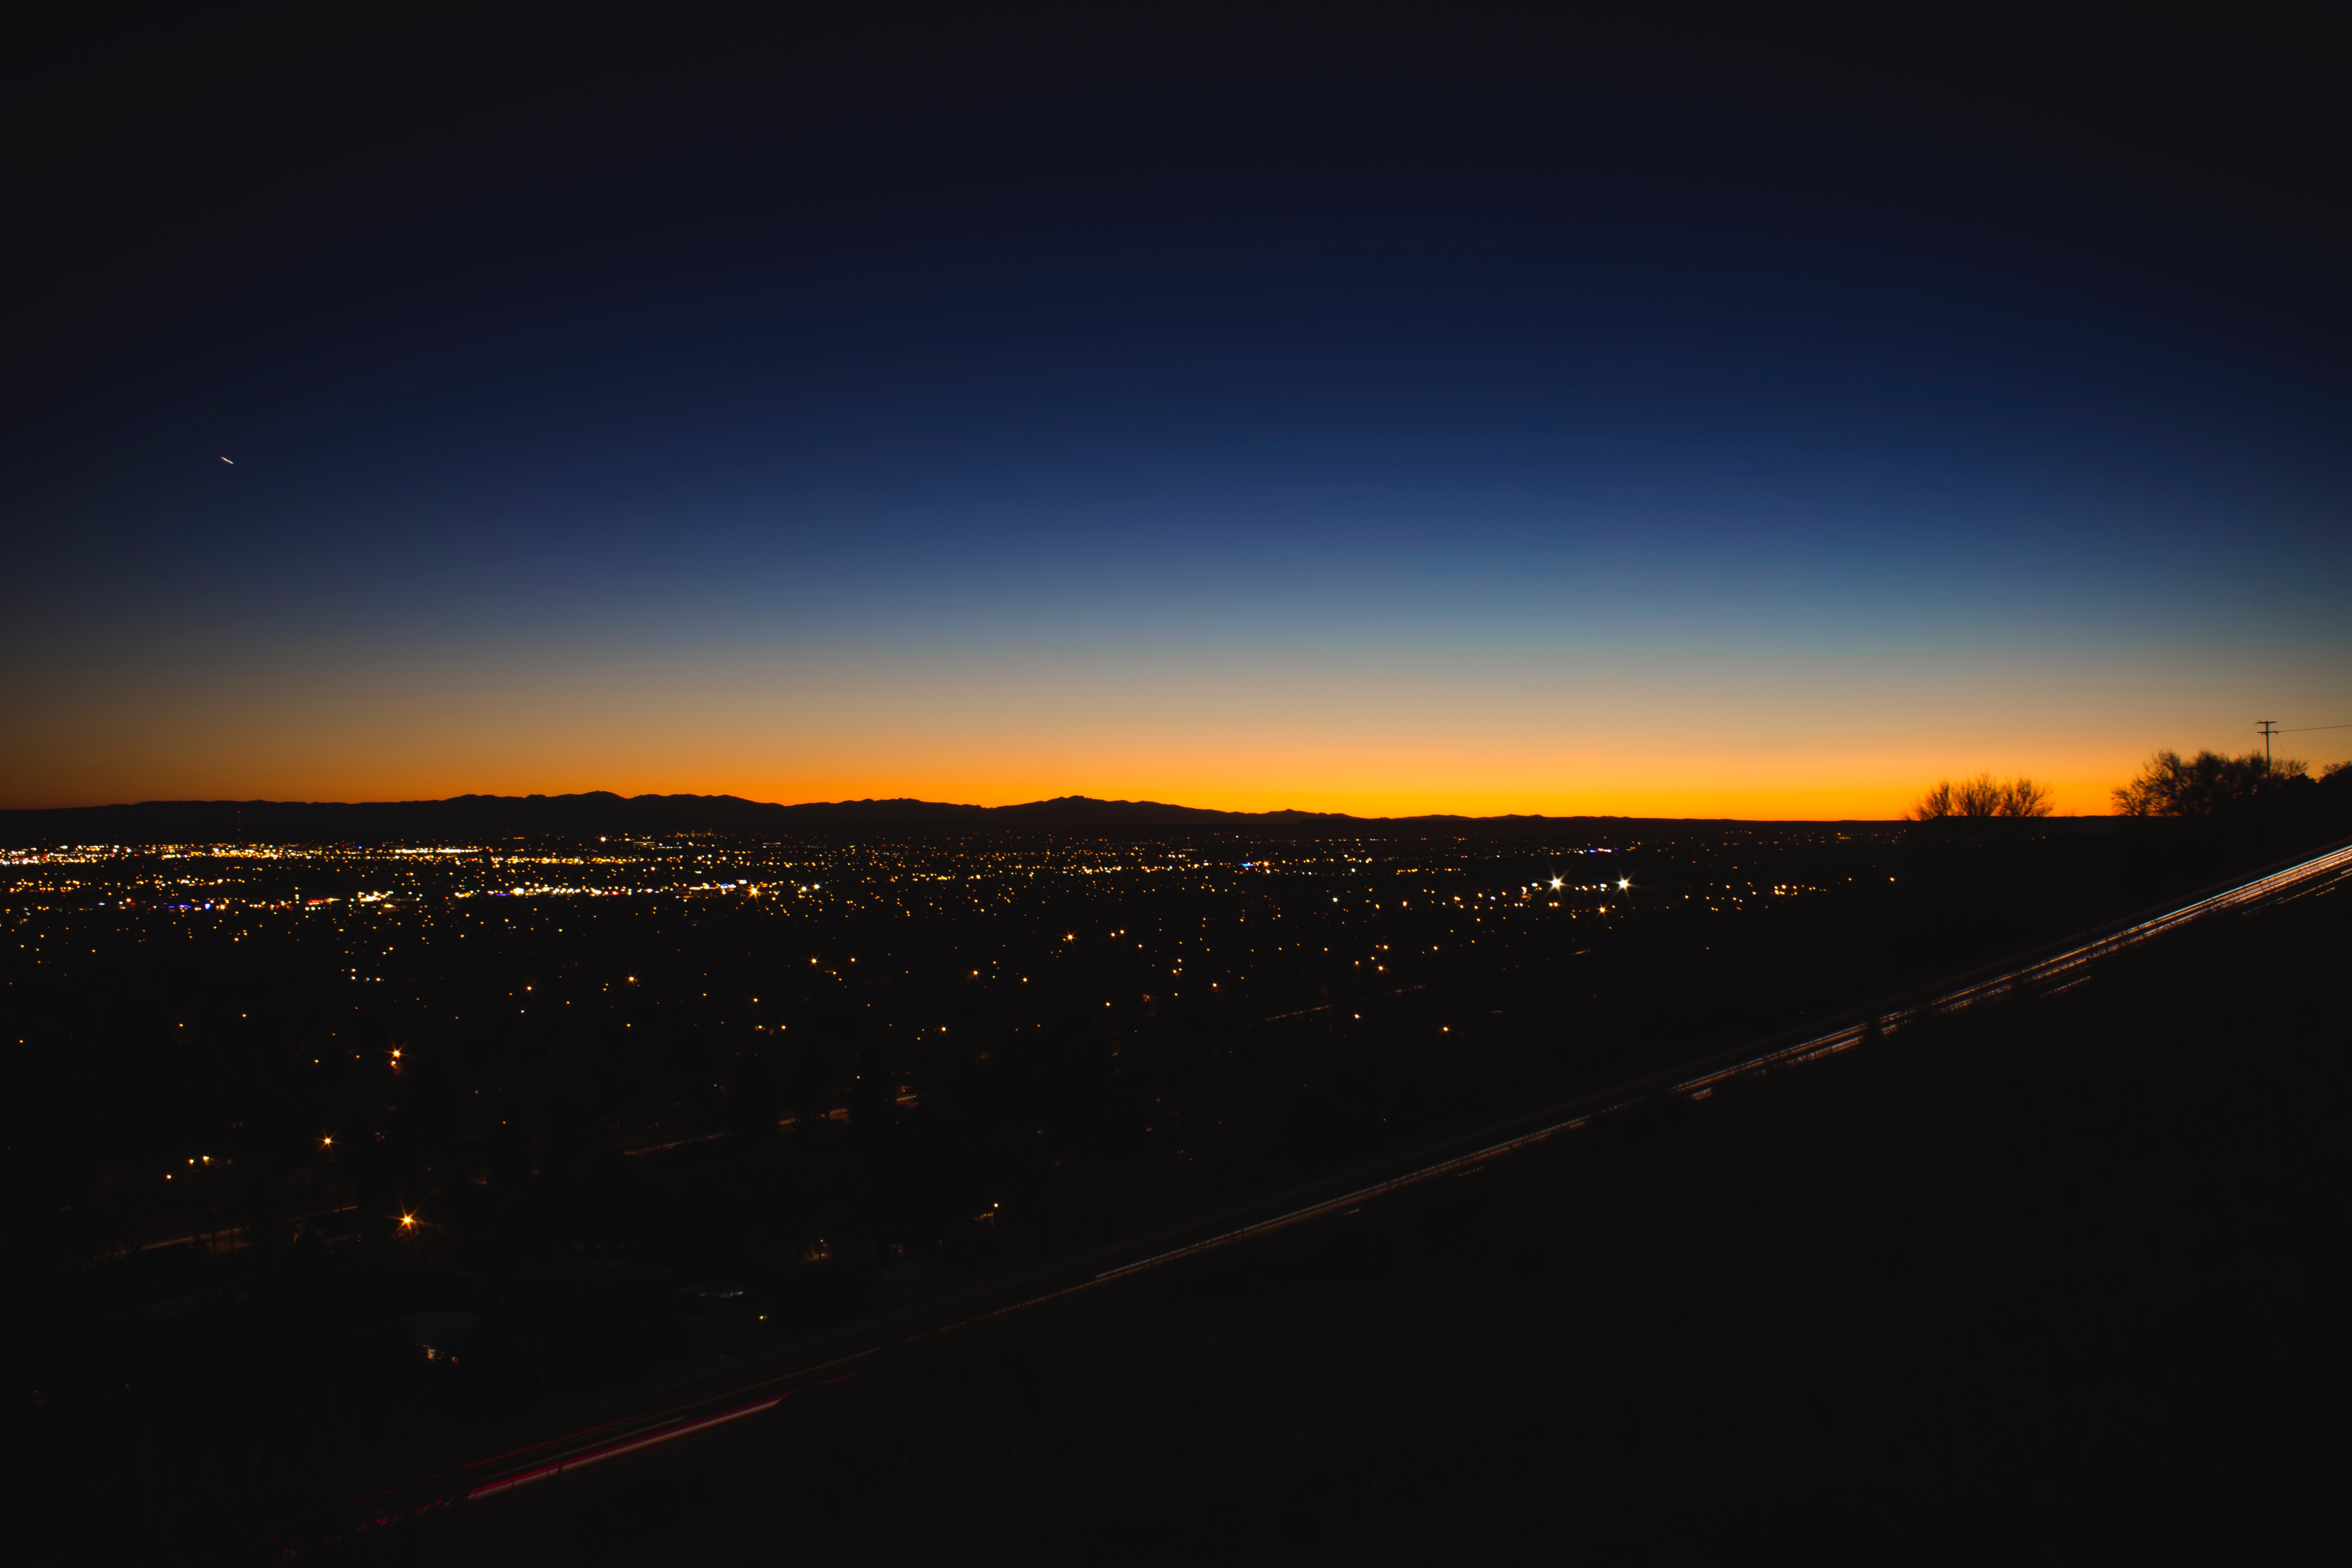
horizon, light, cloud, sky, sunrise, sunset, night, sunlight, morning, dawn, atmosphere, dusk, evening, darkness, afterglow, atmospheric phenomenon, atmosphere of earth